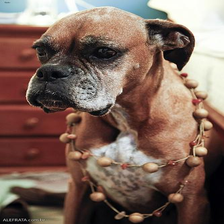
Species: dog
Breed: boxer